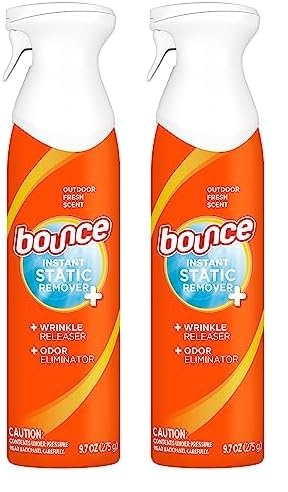
Bounce 2 Pack Anti-Static Spray & Fabric Refresher
Brand: Bounce Features: The information below is per-pack only Takes care of wrinkles seamlessly Eliminates odors and gives your clothes an added fresh light scent Removes static from fabrics Can be used as a quick fix, on-the-go, for everyday touch-ups or in-between washes Continuous fine mist spray for easy usage Binding: Product Bundle Details: The piece of clothing you want to wear is wrinkled, doesn’t smell fresh, and you’re short on time. What do you do? That’s easy: you simply spray it with Bounce Rapid Touch-Up 3 in 1, an innovative wrinkle releaser, clothing refresher and static remover fabric spray that gives you presentable garments in a flash. It’s developed with fine mist spray technology to give you fine & even coverage that helps dry quickly on your clothes, so you can skip ironing or placing them in the dryer. Bounce’s 3-in-1 spray gives you ready-to-wear clothes when you need them! Package Dimensions: 9.2 x 2.2 x 2.2 inches
Brand: Bounce
Category: Home & Garden > Household Supplies > Laundry Supplies > Wrinkle Releasers & Anti-Static Sprays > Anti-Static Sprays